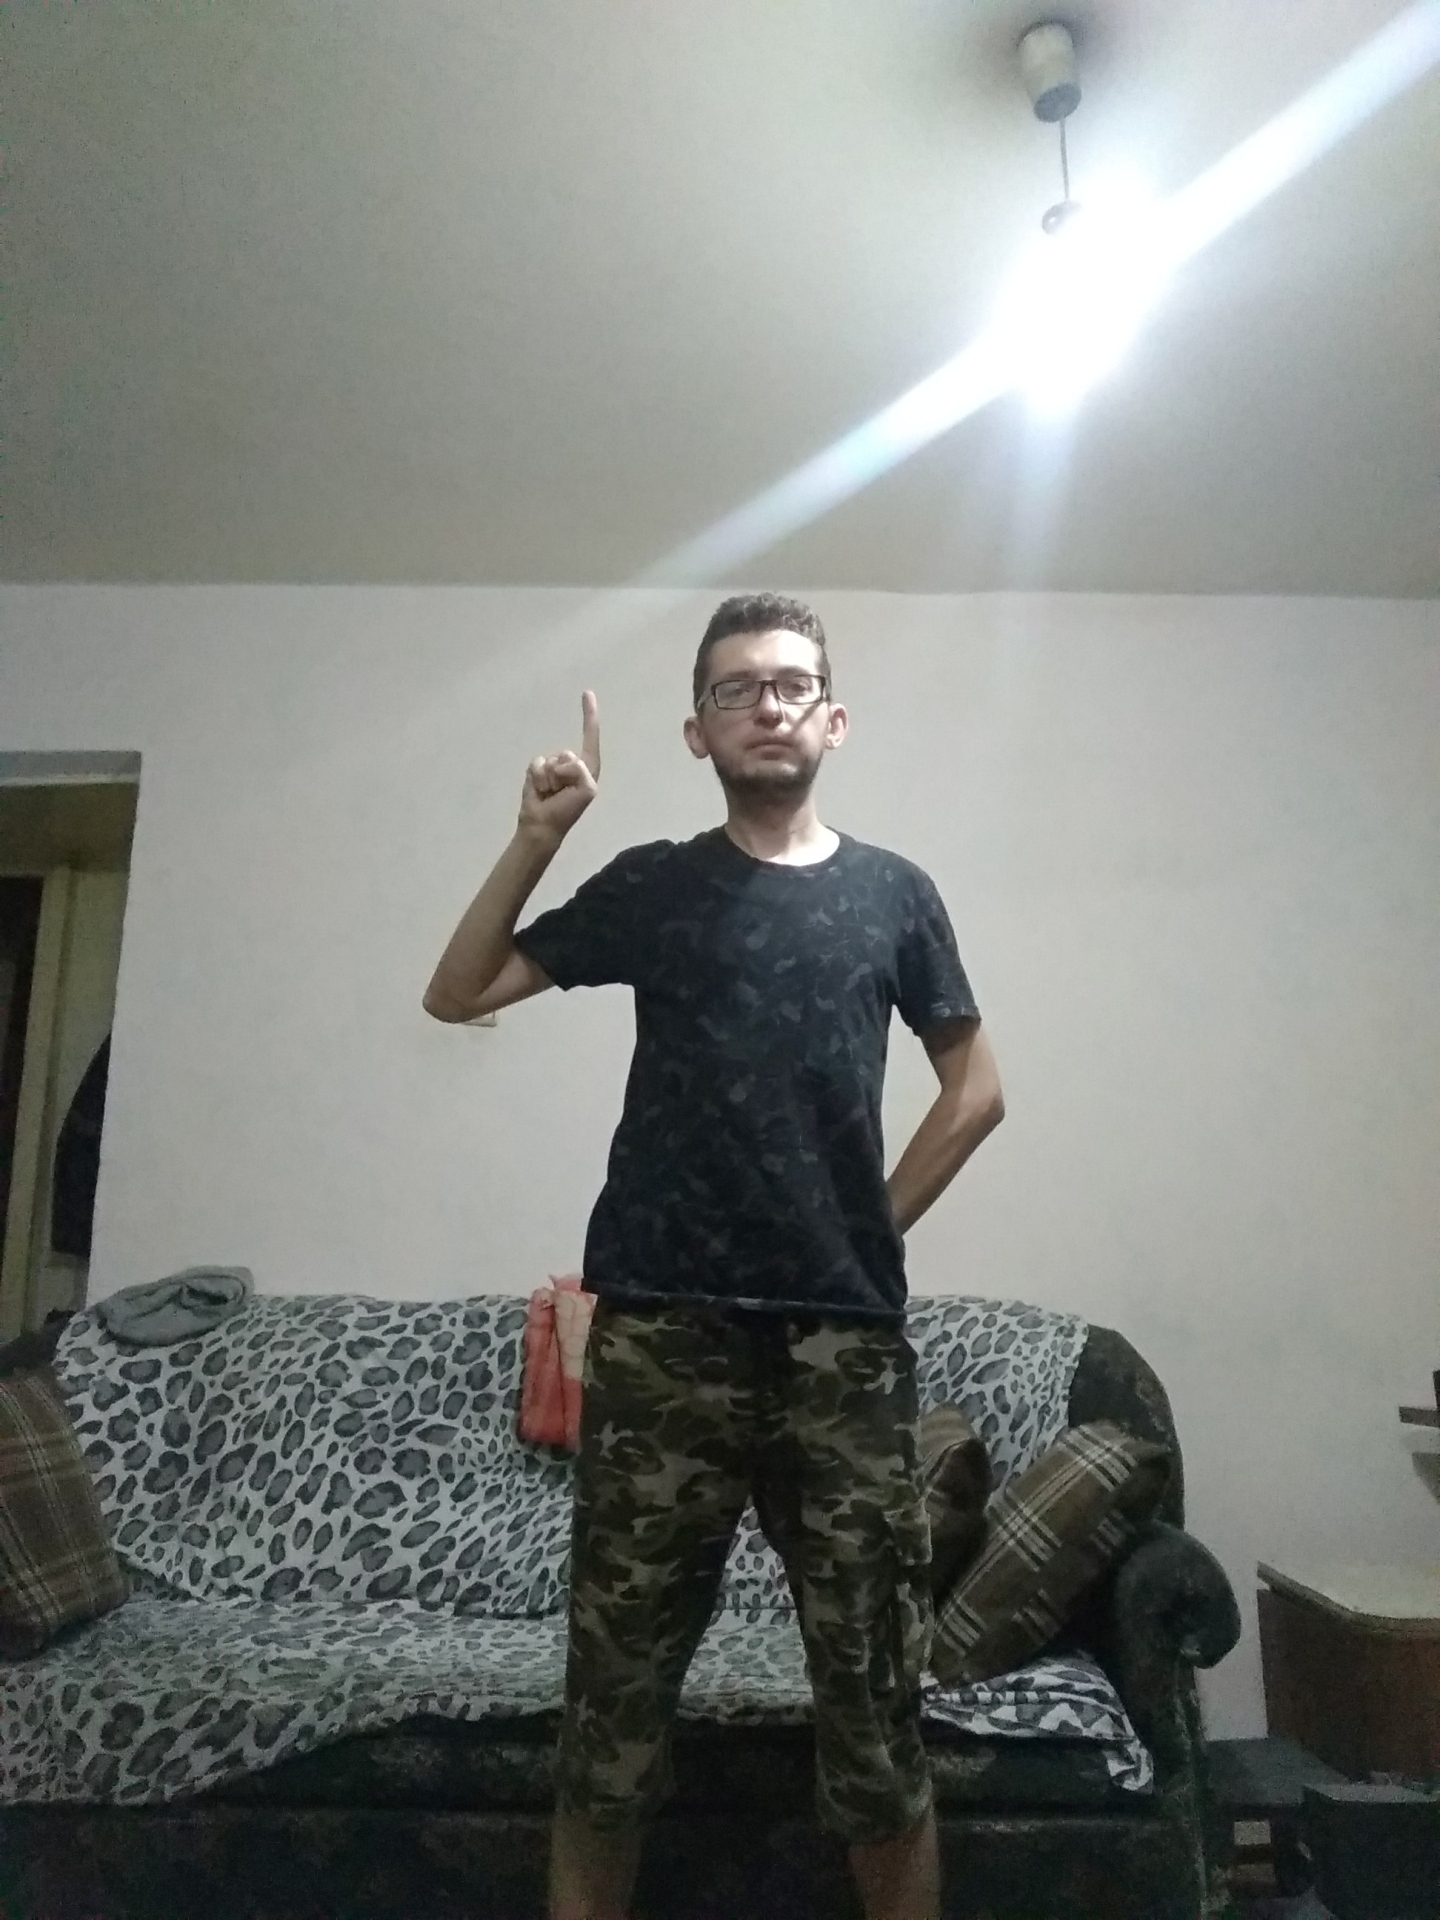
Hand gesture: one